Jarman Impey

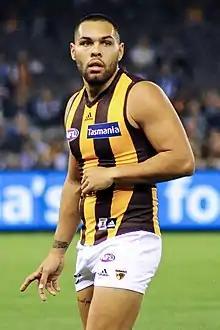
Impey playing for Hawthorn in April 2018

Jarman Impey (born 9 July 1995) is a professional Australian rules footballer playing for the Hawthorn Football Club in the Australian Football League (AFL). He previously played for the Port Adelaide Football Club from 2014 to 2017.